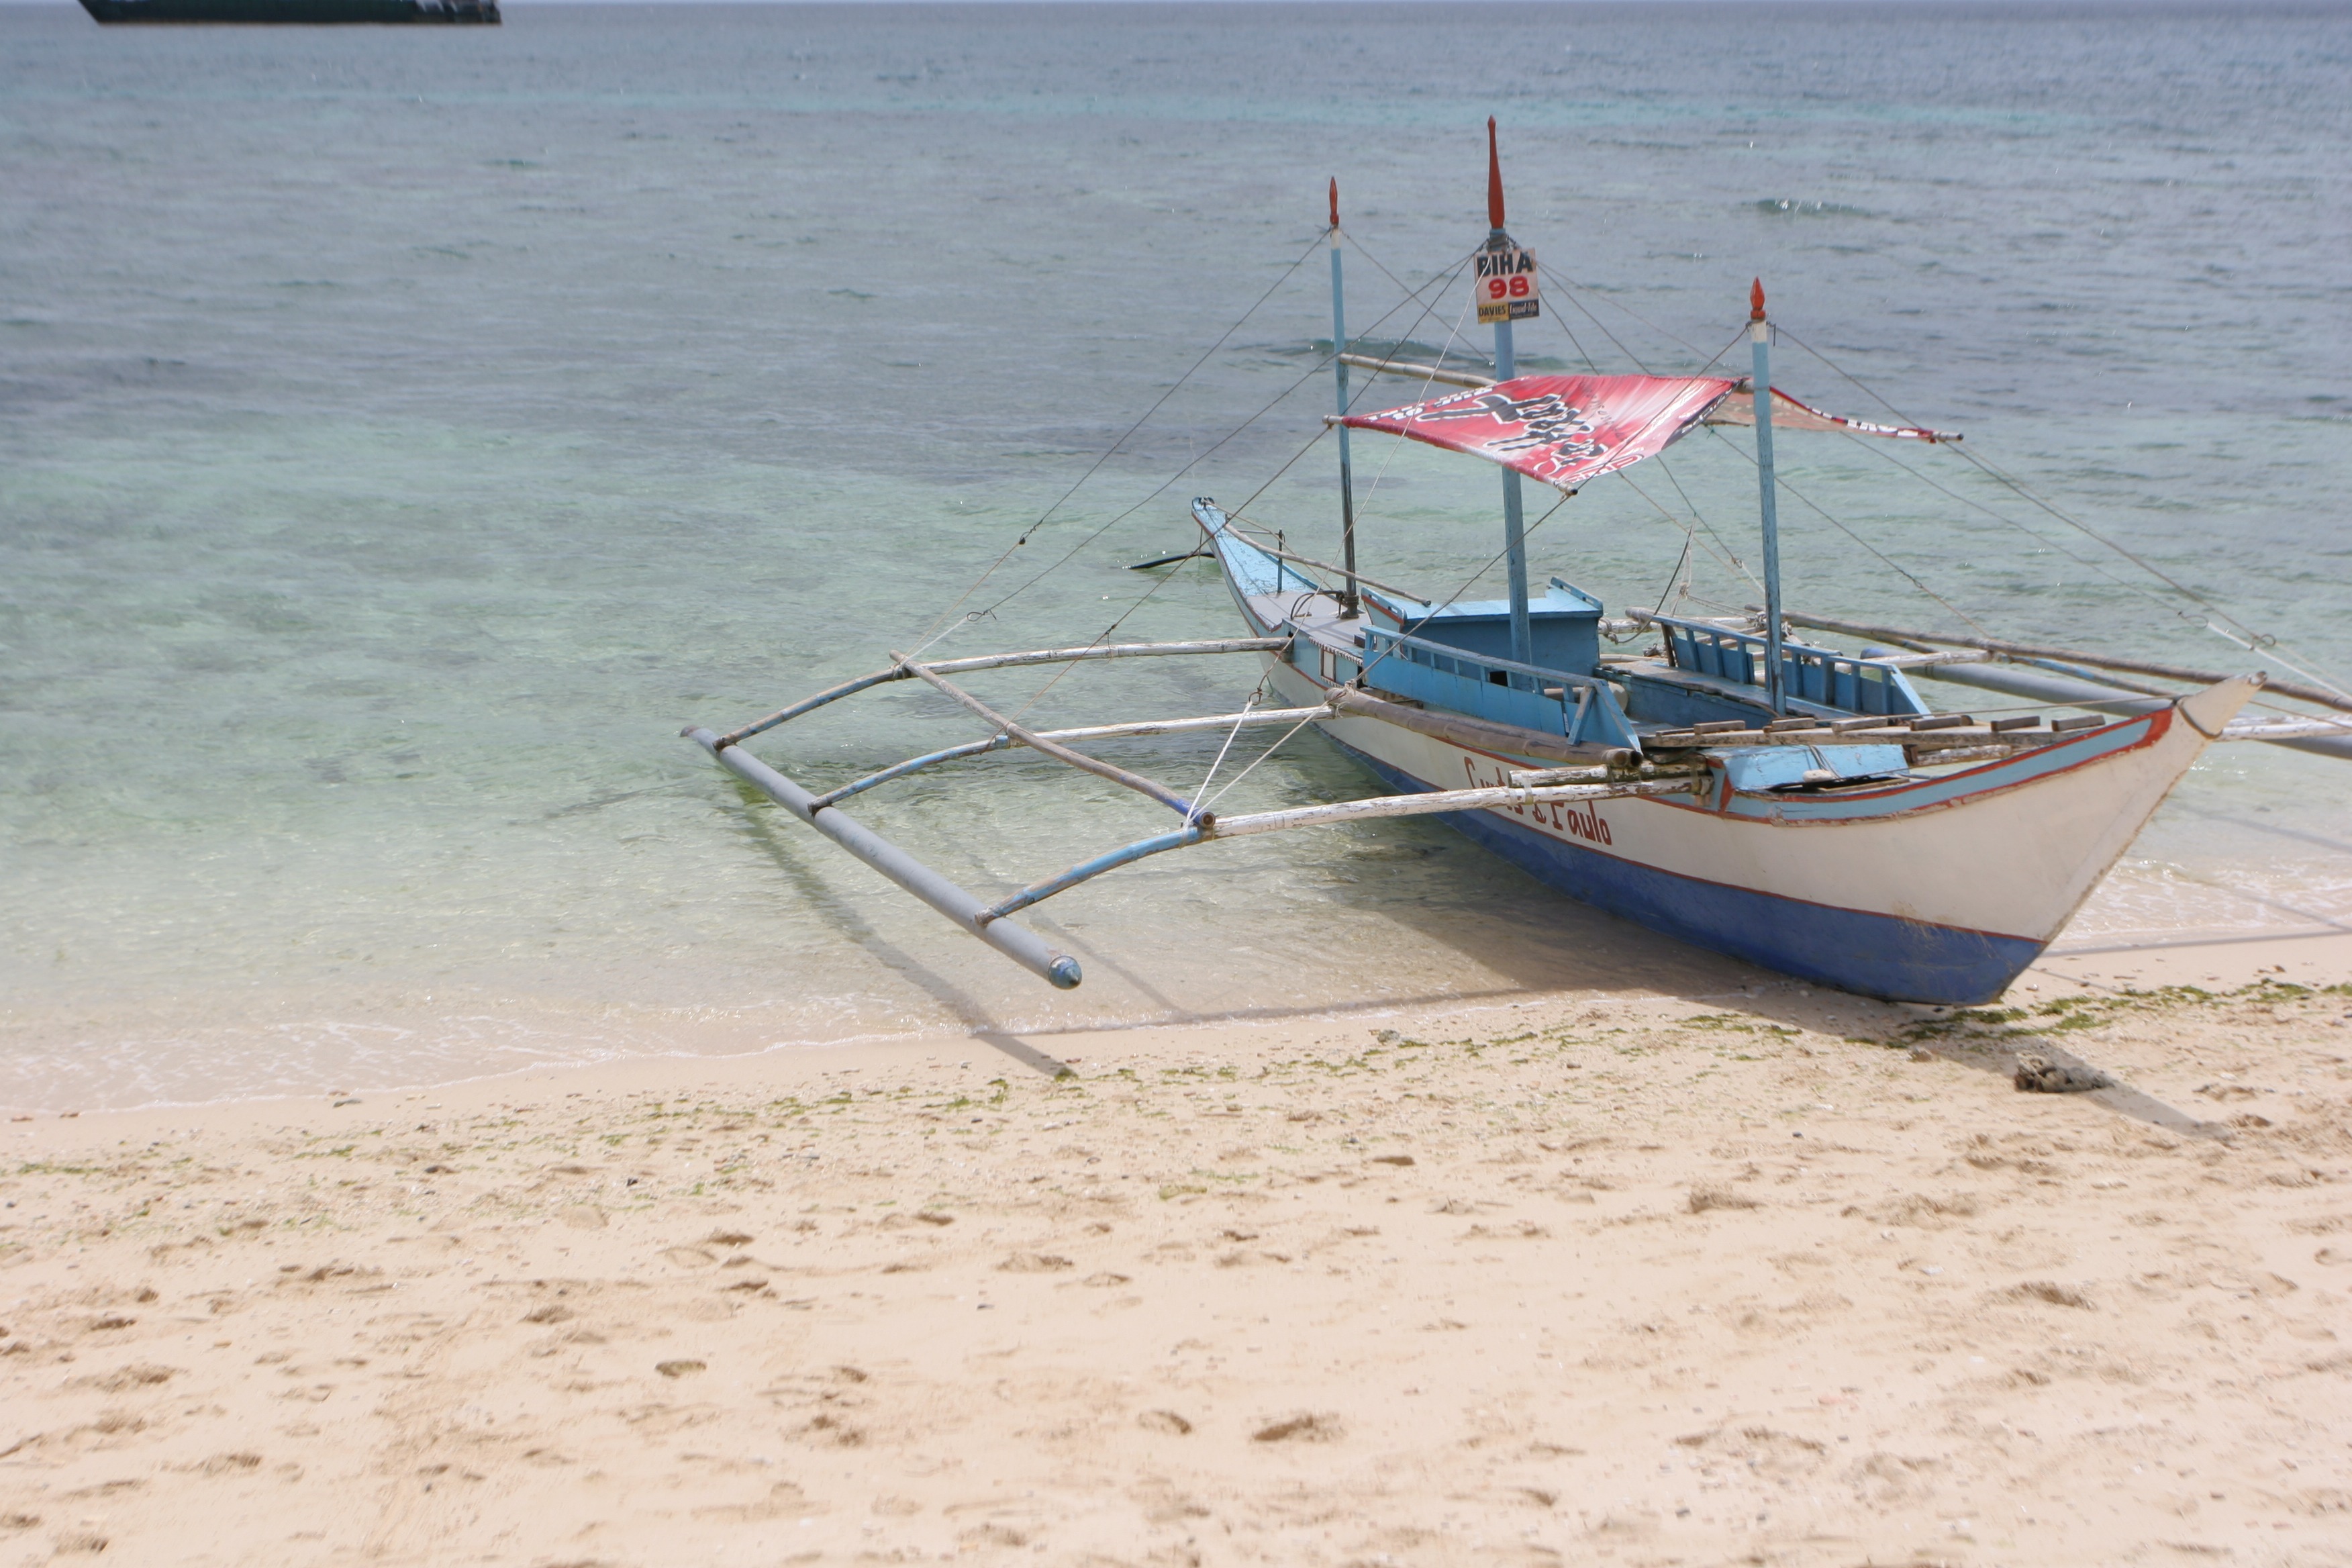
beach, sea, coast, sand, ocean, sunset, boat, shore, wind, vehicle, sailing, island, sailboat, waves, boating, watercraft, fishing vessel, republic of the philippines, boracay beach, whet is the only boat